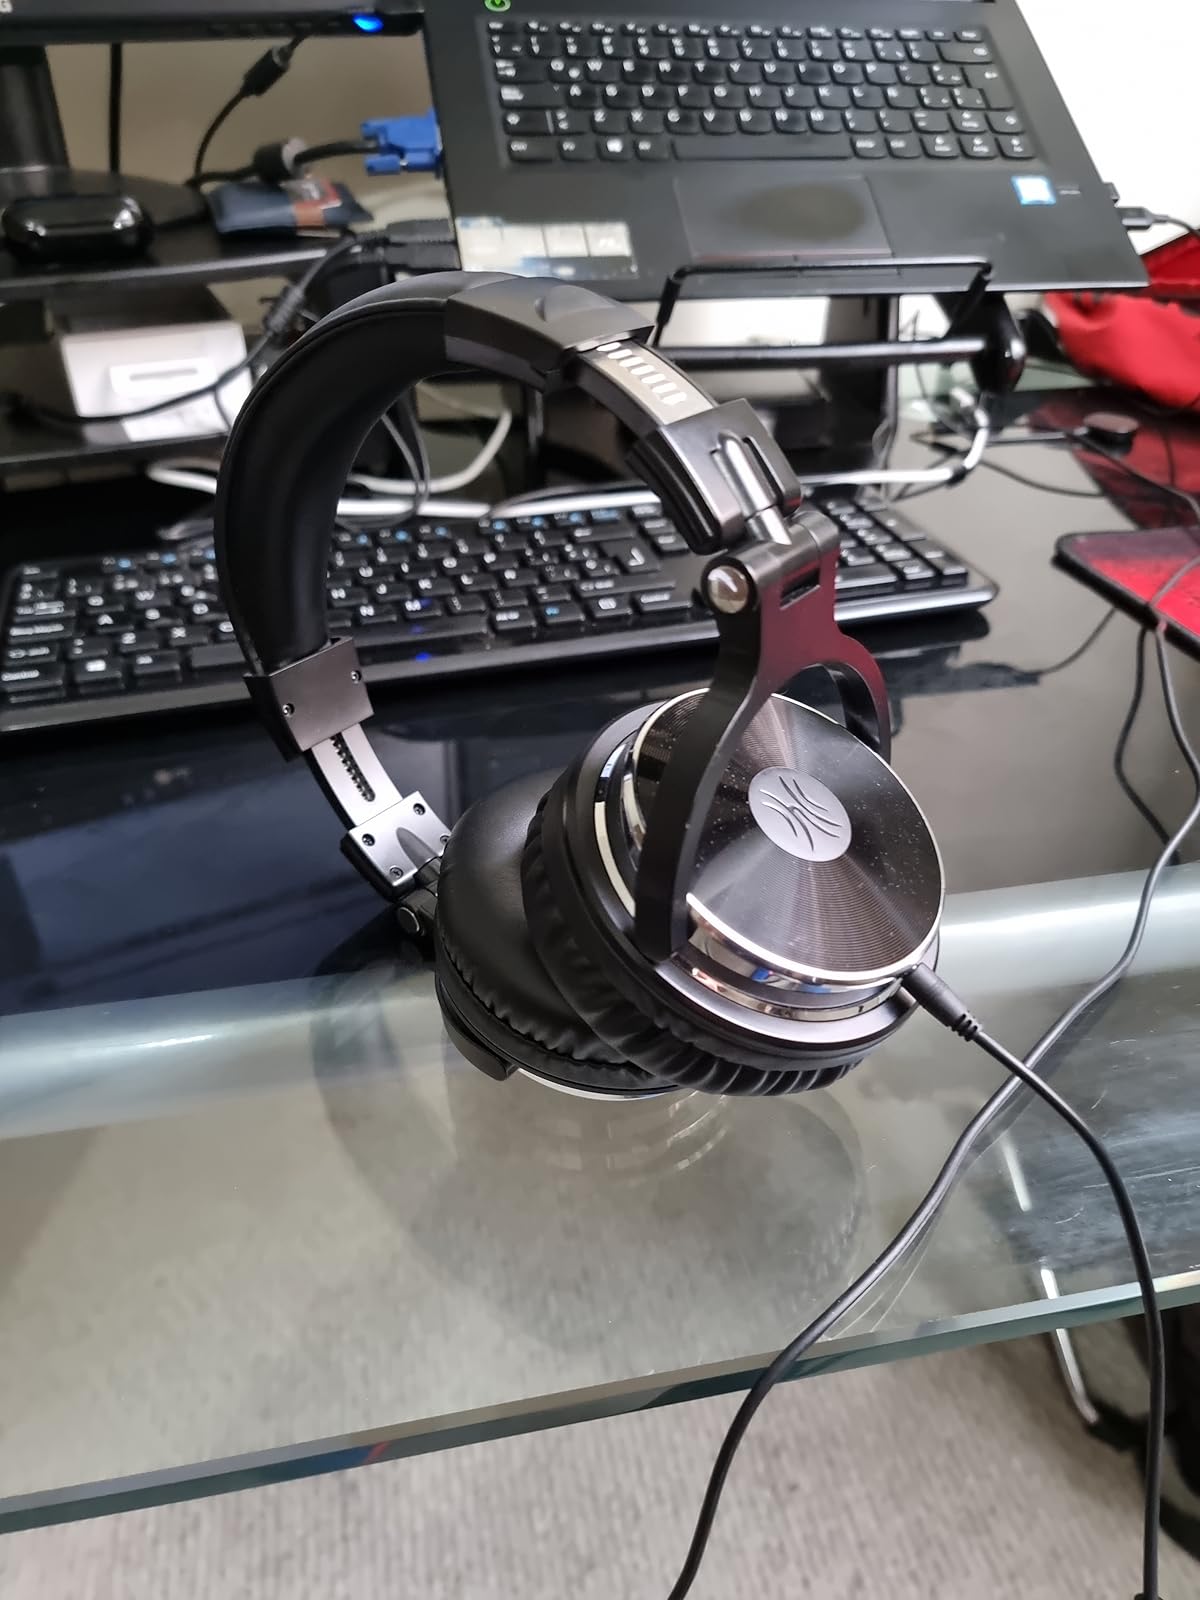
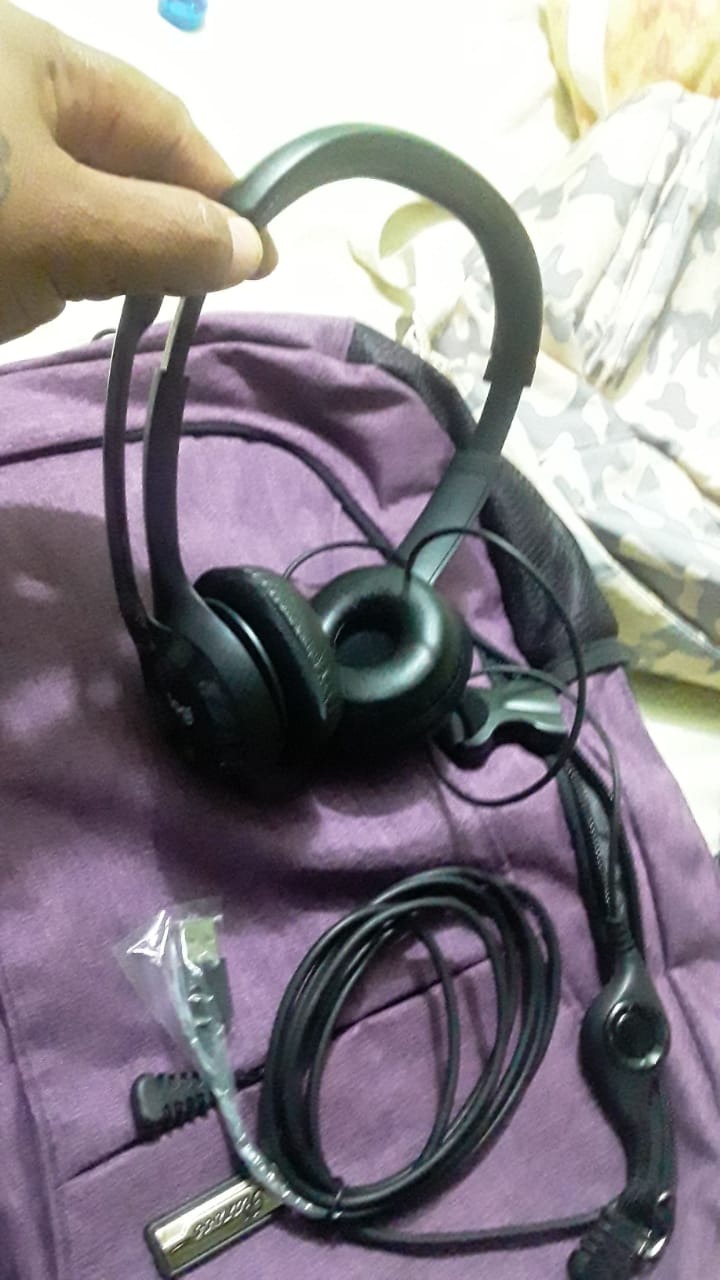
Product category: headphones
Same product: no